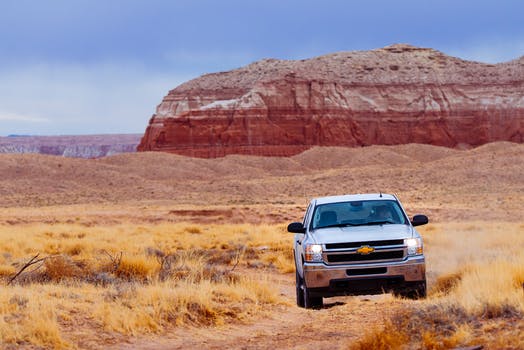
Label: No Watermark